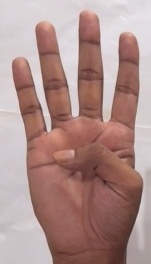
ASL sign: 4